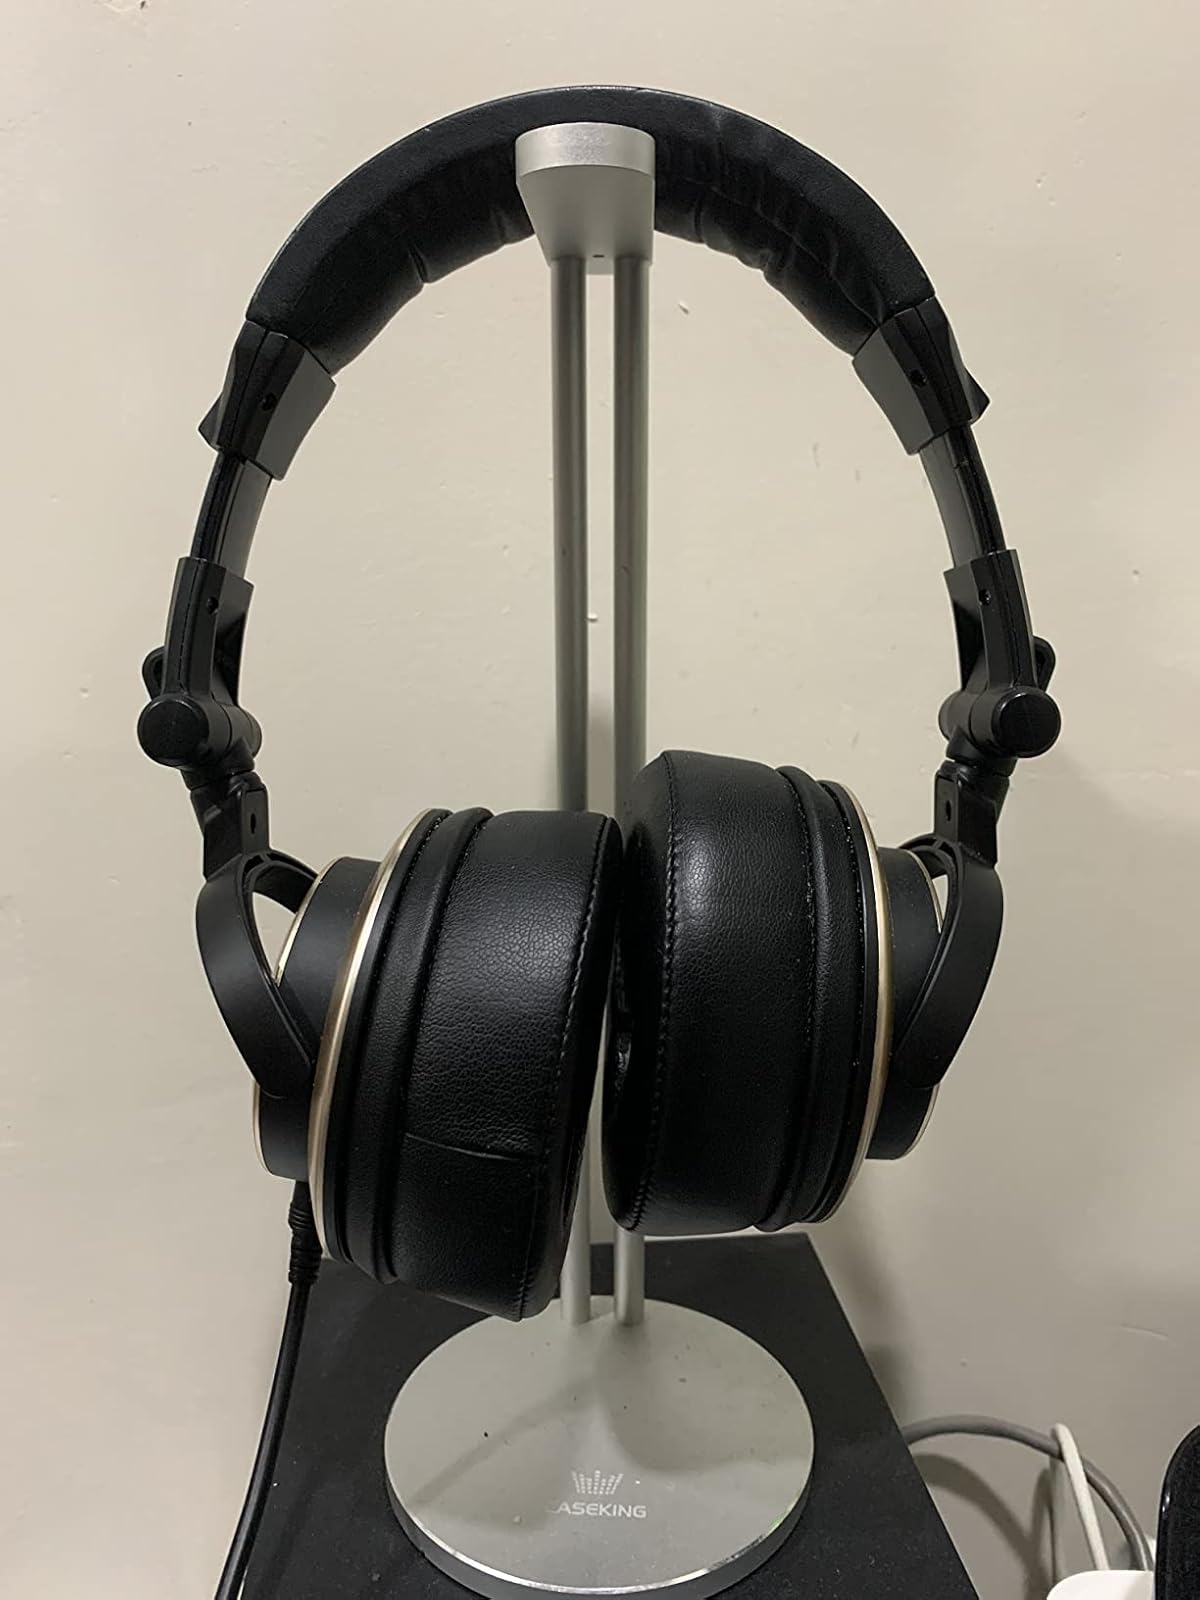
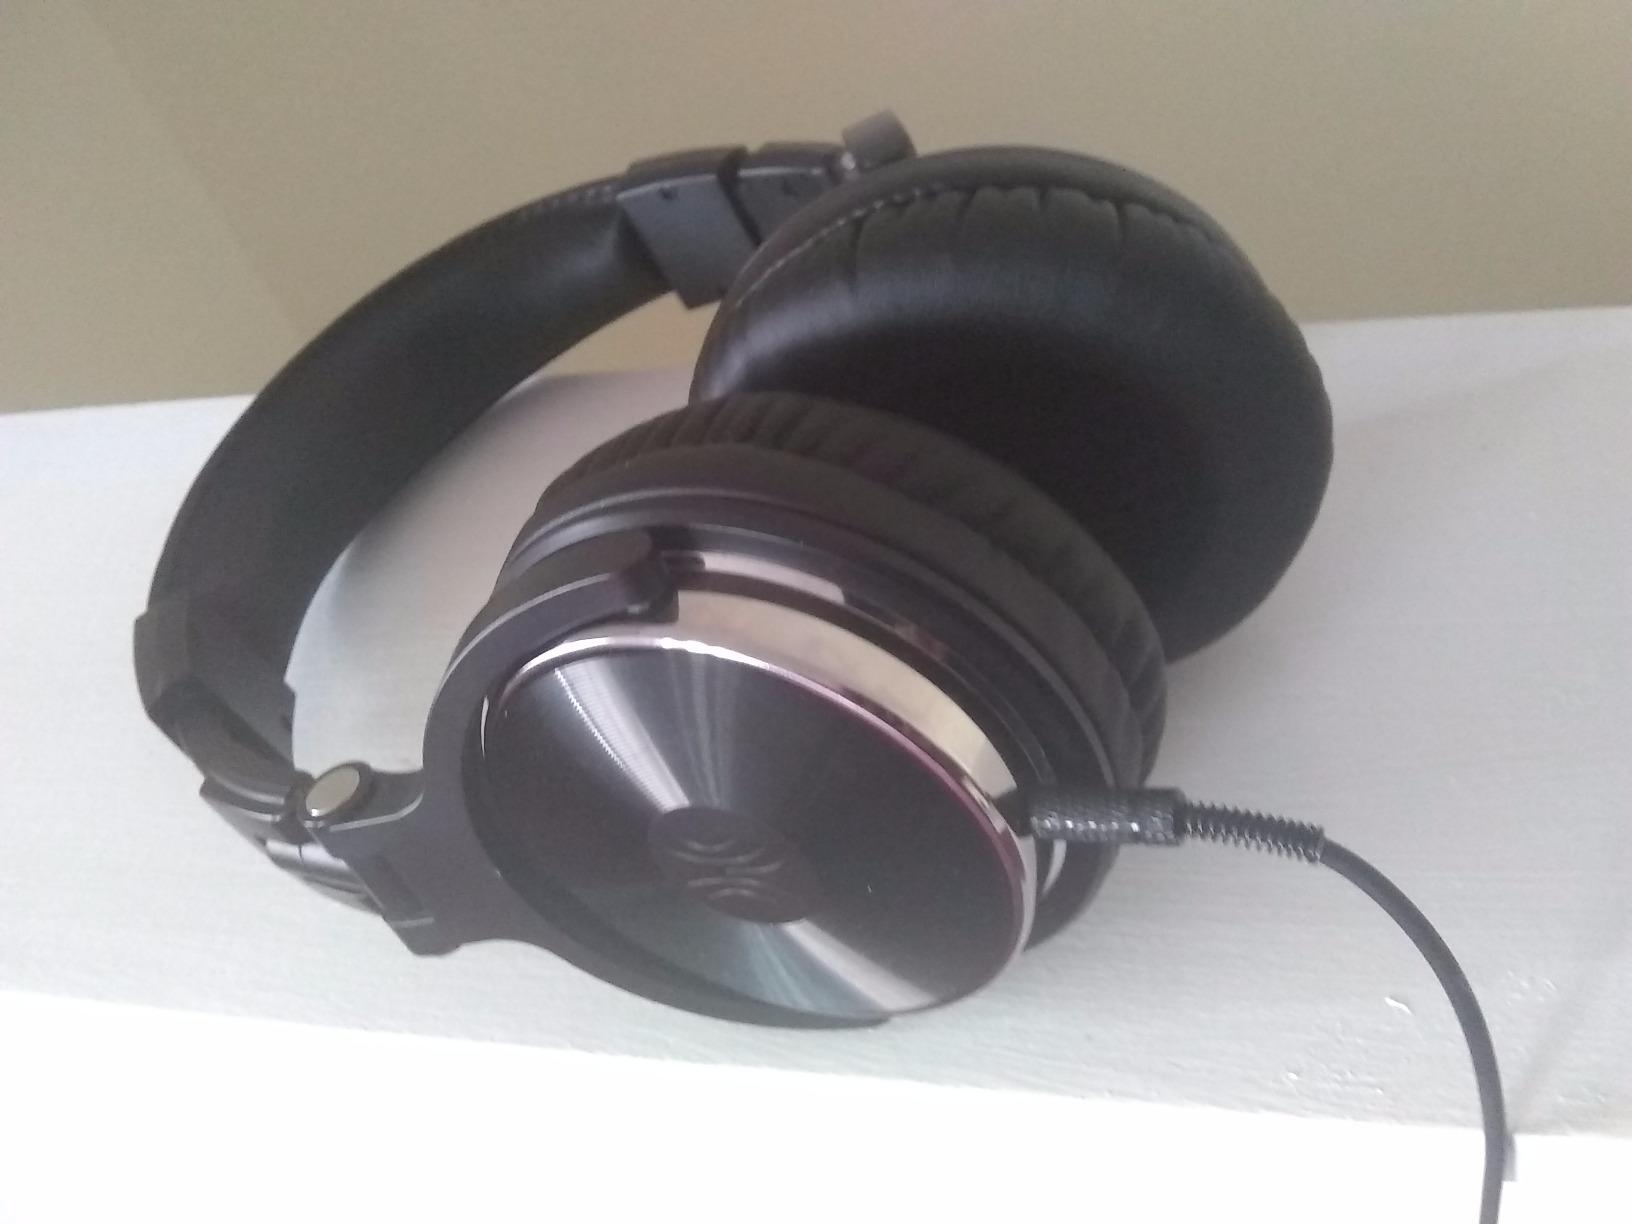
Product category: headphones
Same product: no